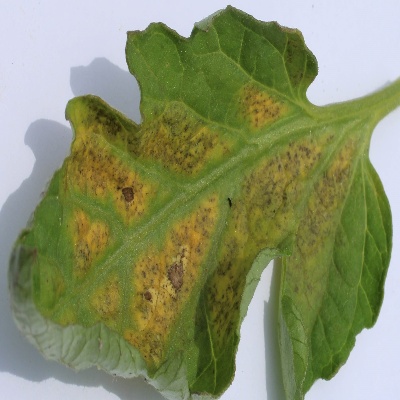
Crop: Tomato
Condition: septoria leaf spot